Roberta Peters

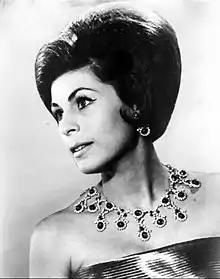
Roberta Peters in 1974

Roberta Peters (May 4, 1930 – January 18, 2017) was an American coloratura soprano.